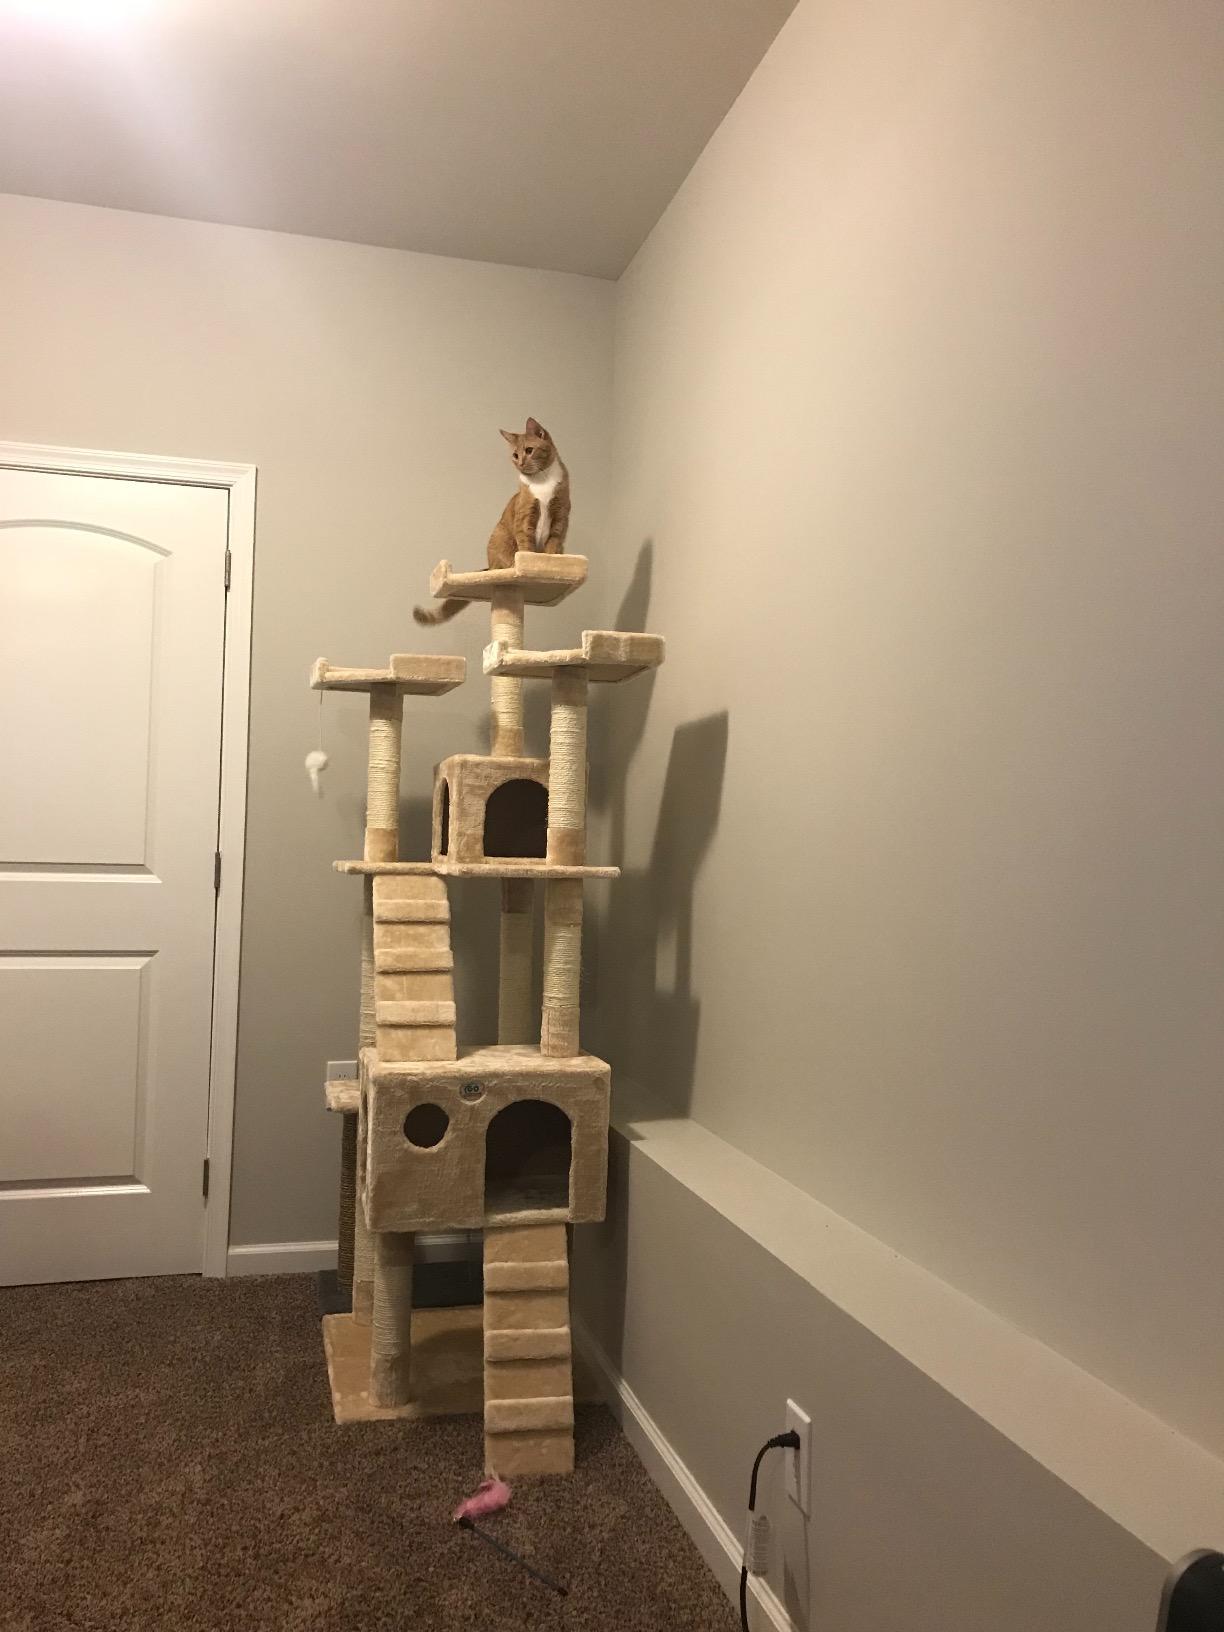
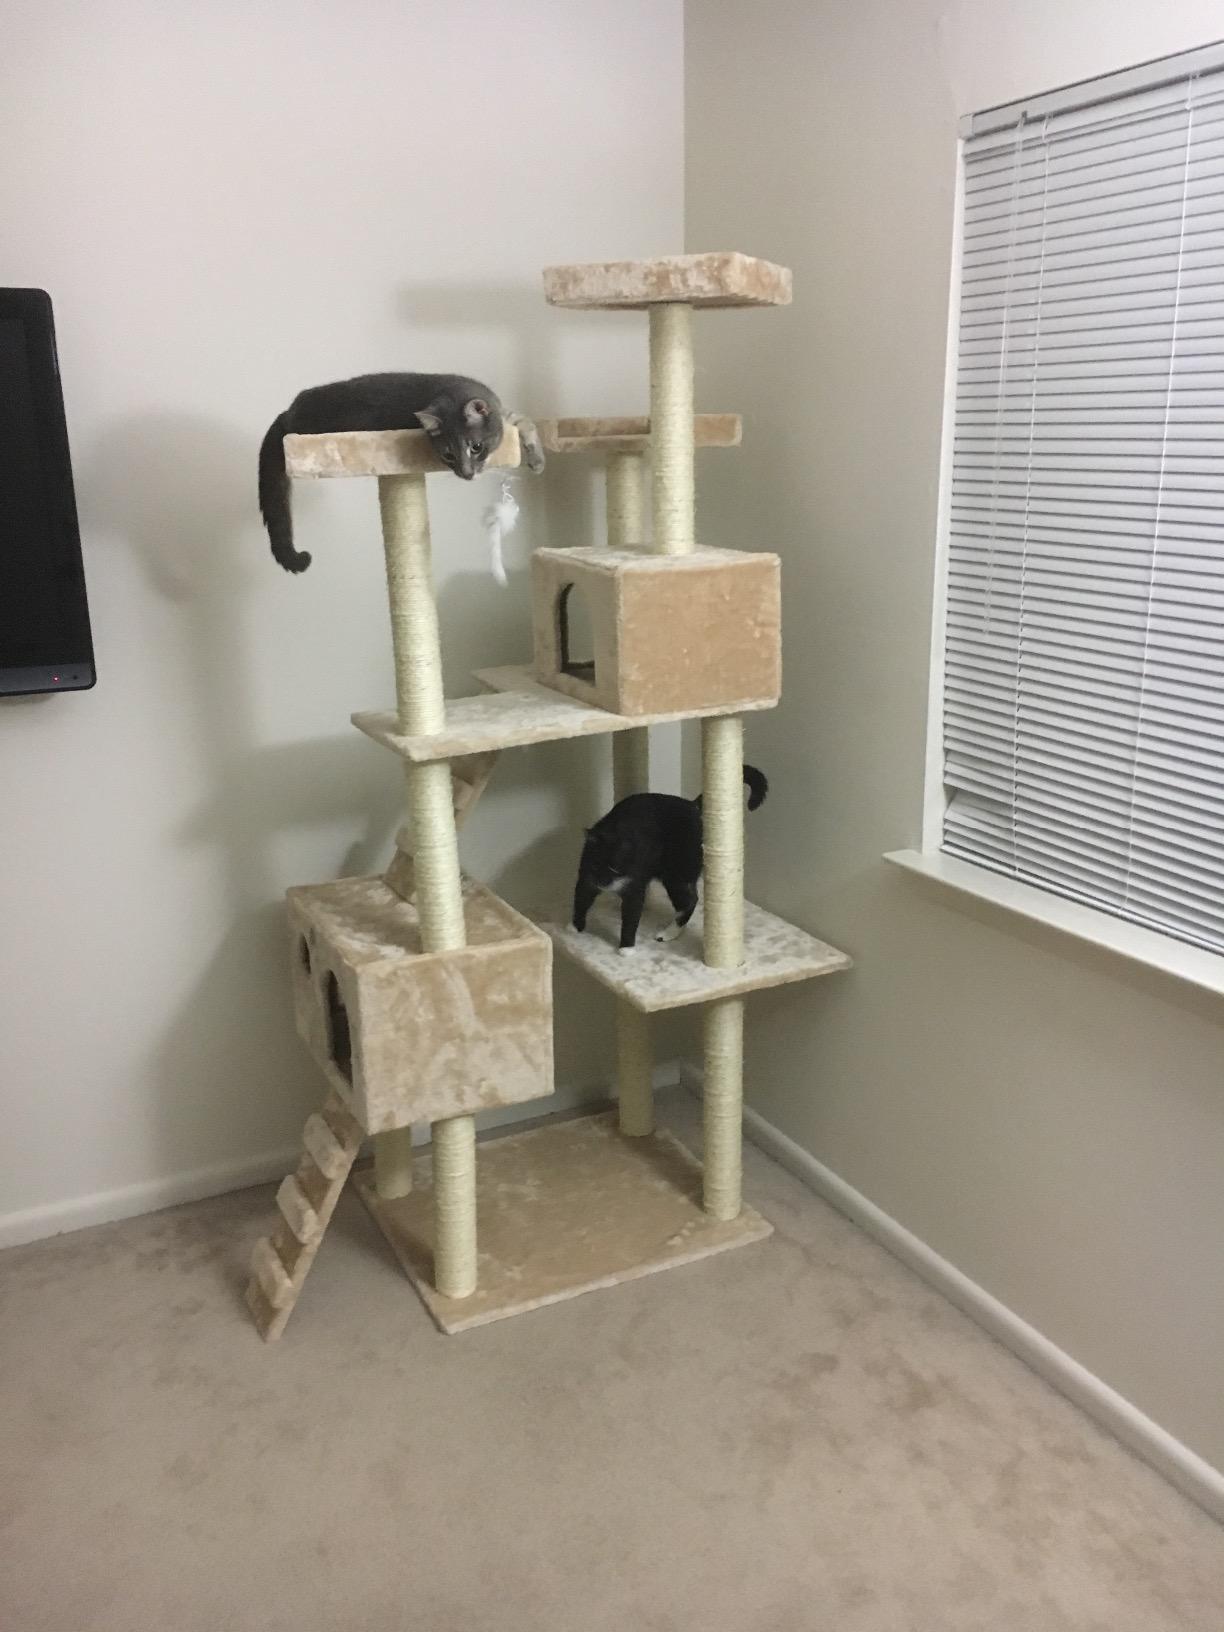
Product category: items_cat tree
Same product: yes